Nicholas Slanning

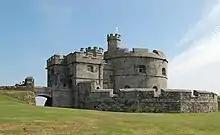
Pendennis Castle; Slanning was Governor 1635 to 1643

After returning to England, Slanning was knighted on 24 August 1632 at Nonsuch Palace. He was appointed to the Commission for Piracy in Devon and Cornwall, Vice-Admiral of Cornwall and Governor of Pendennis Castle, a relatively modern fortification constructed by Henry VIII that guarded the entrance to Falmouth harbour. These were important positions, since the port was commonly used by foreign merchant ships seeking shelter, while Barbary pirates operated in the waters off Land's End.